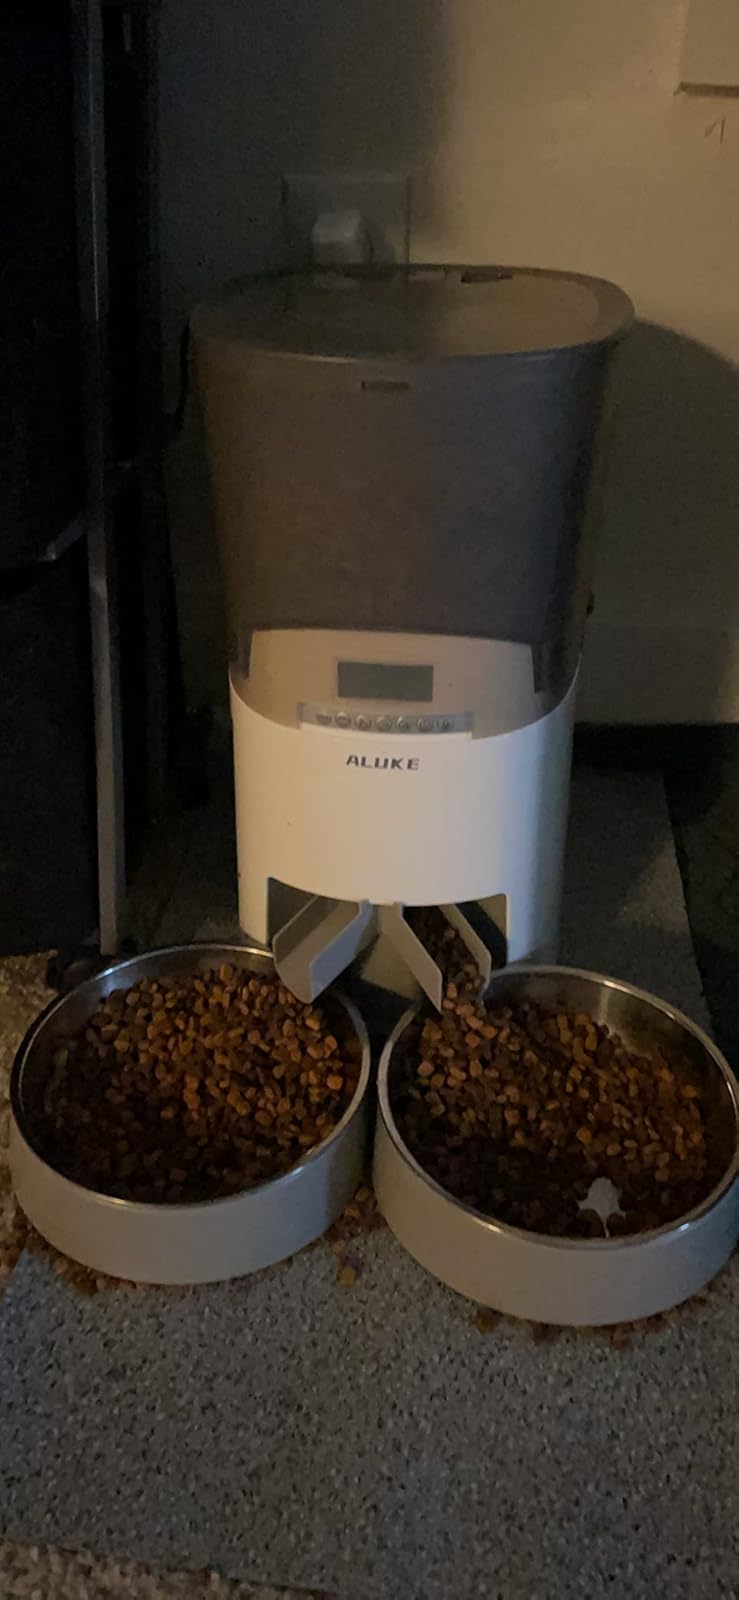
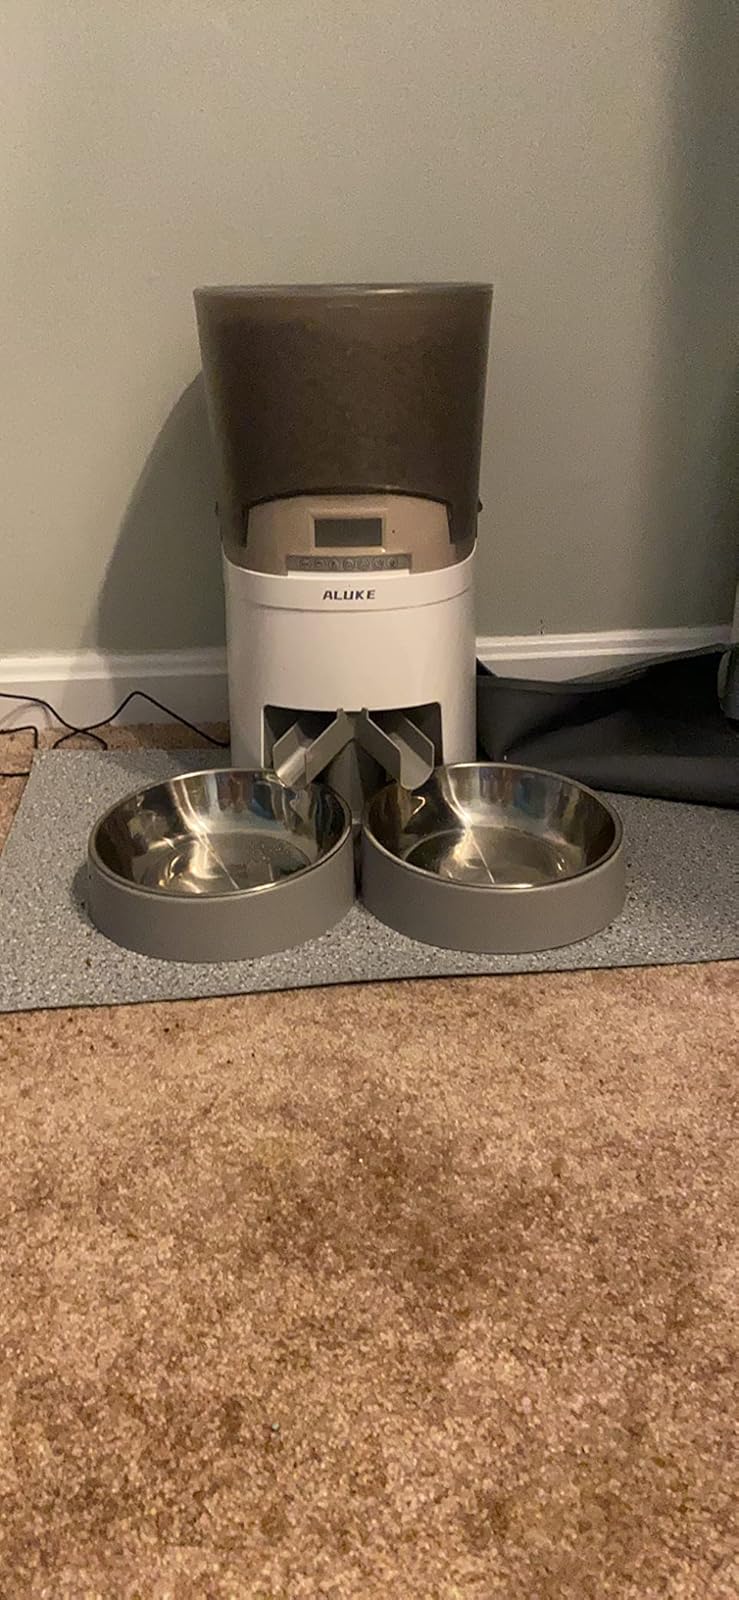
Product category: items_feeder
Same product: yes